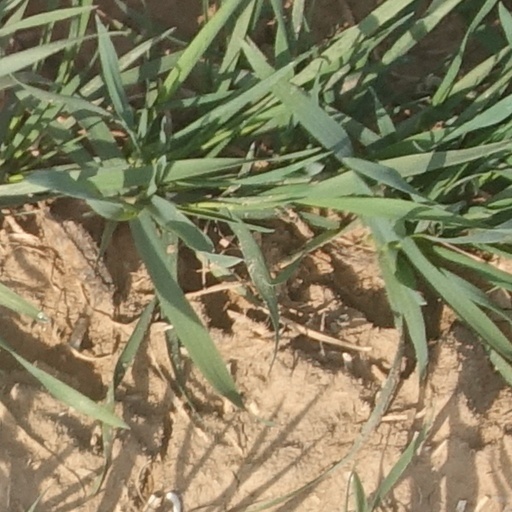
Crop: wheat